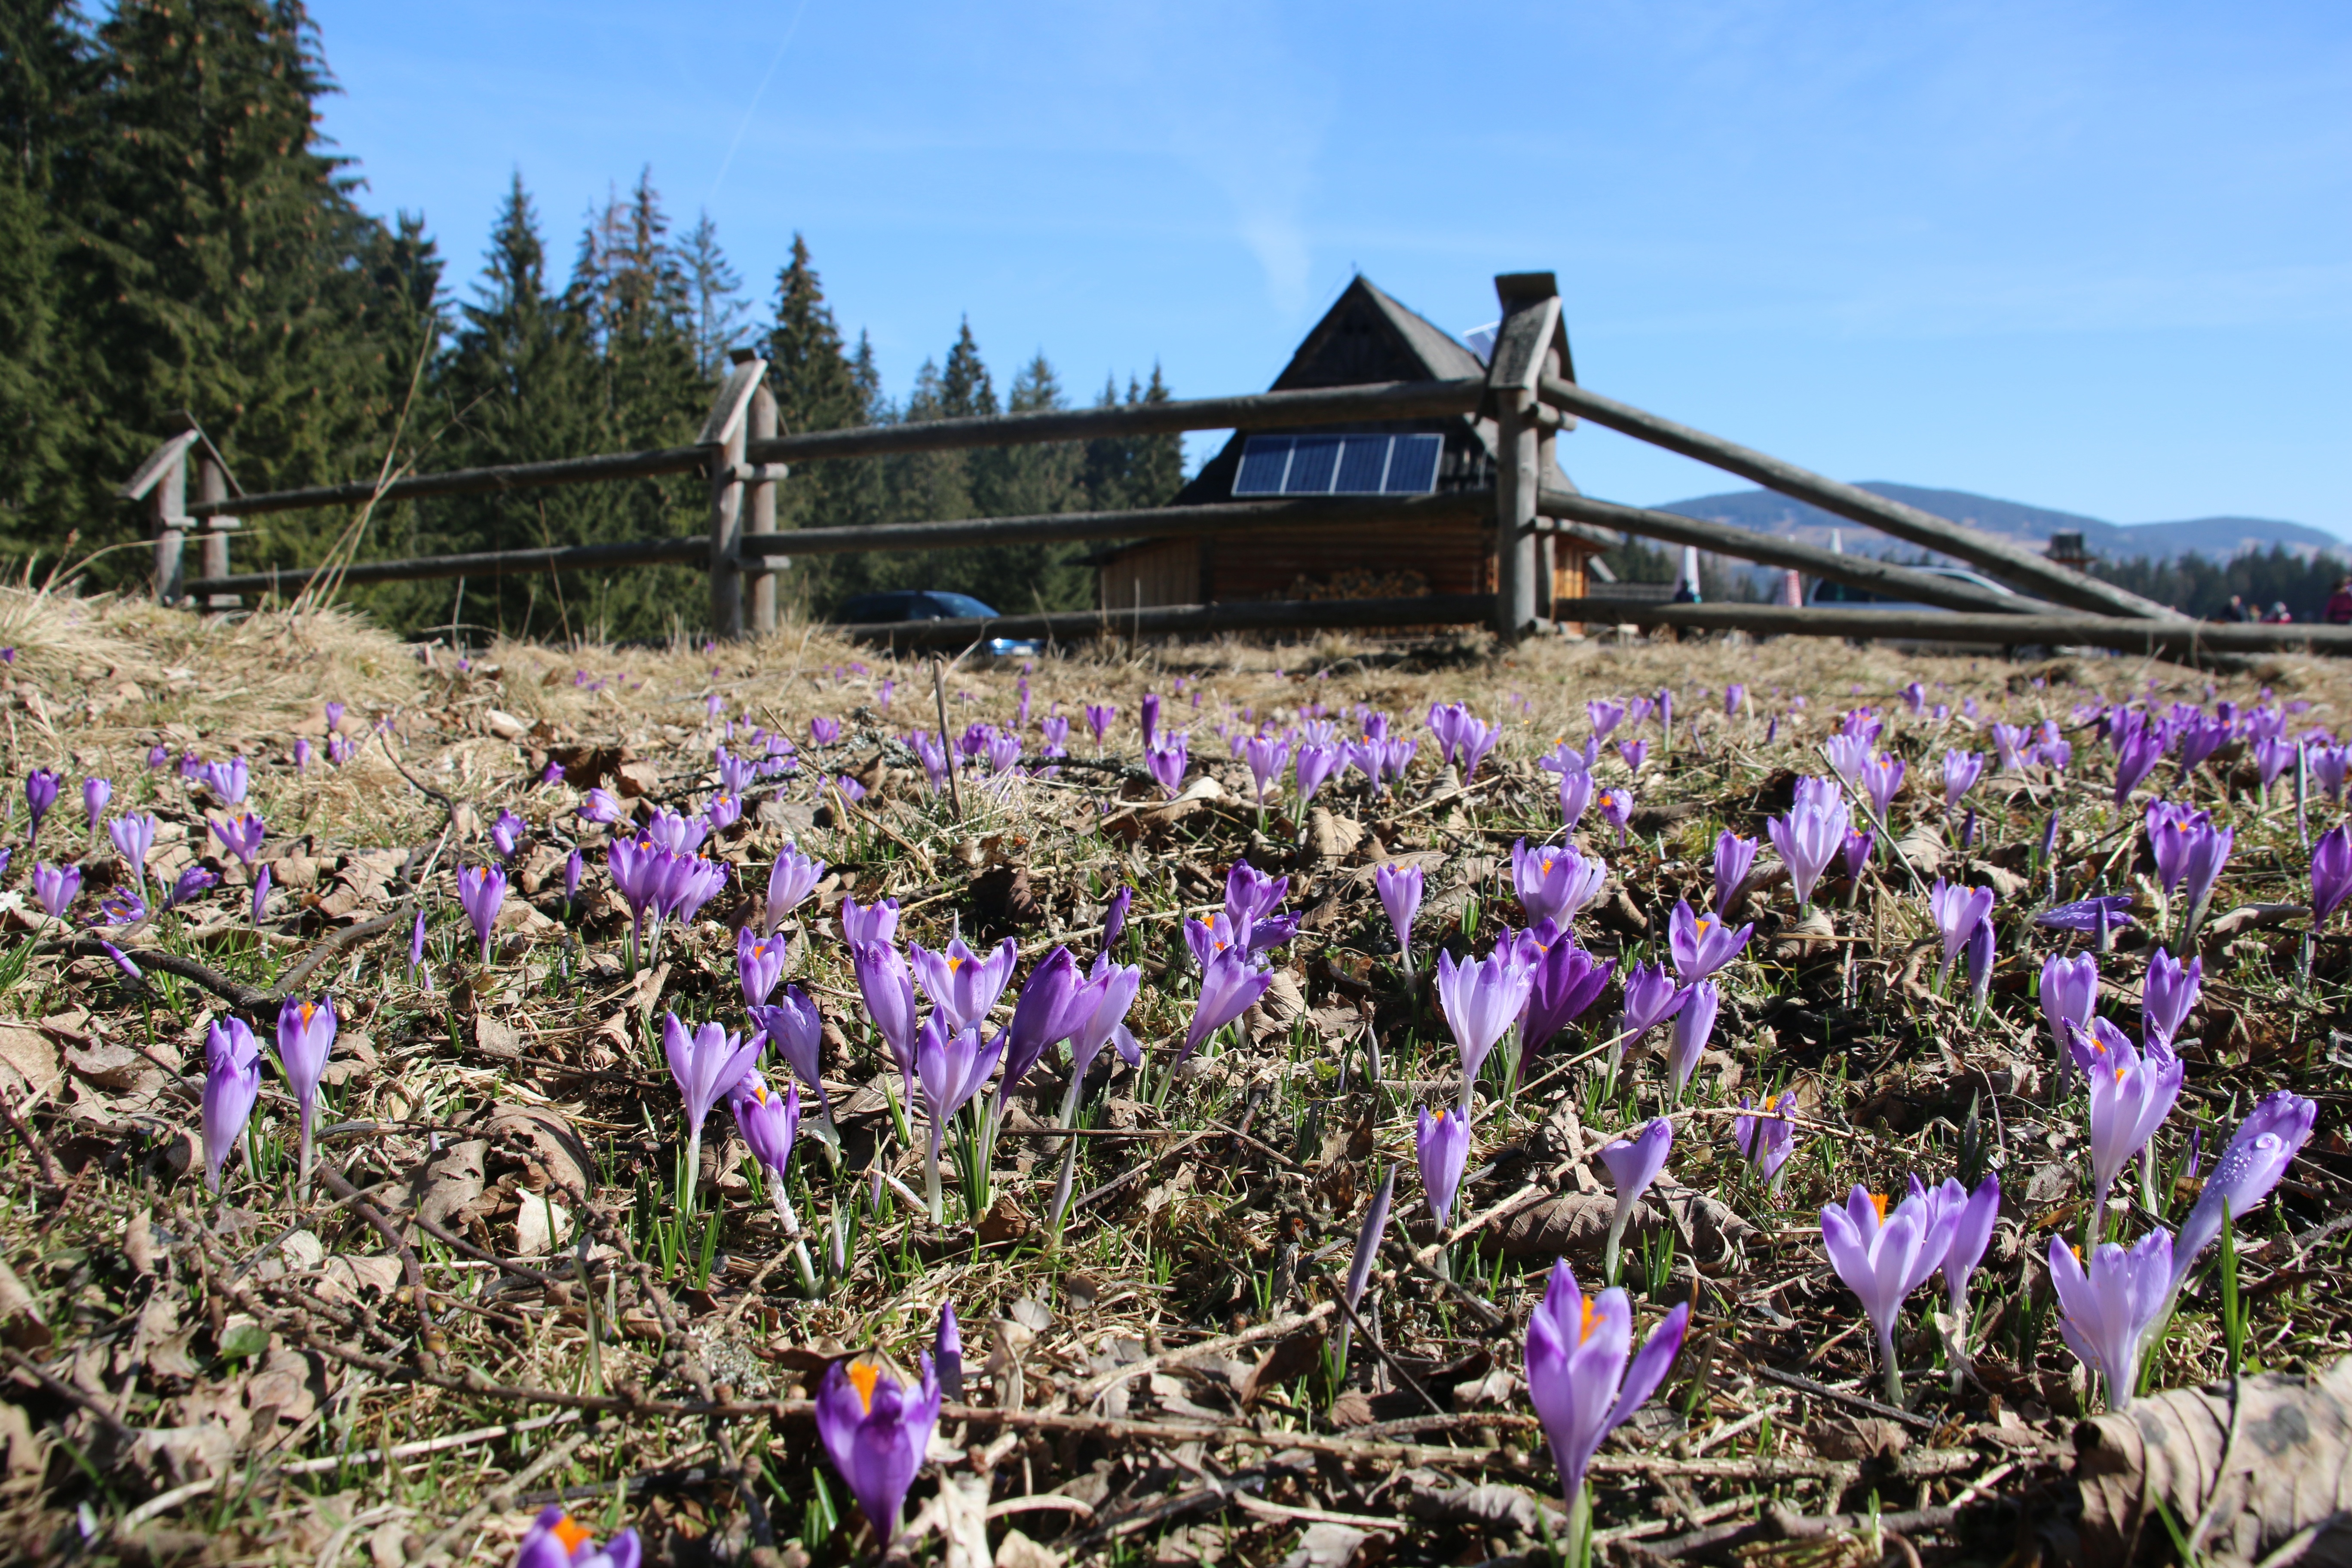
plant, field, meadow, flower, view, village, spring, botany, flora, wildflower, mountains, crocus, tatry, flowering plant, land plant, iris family